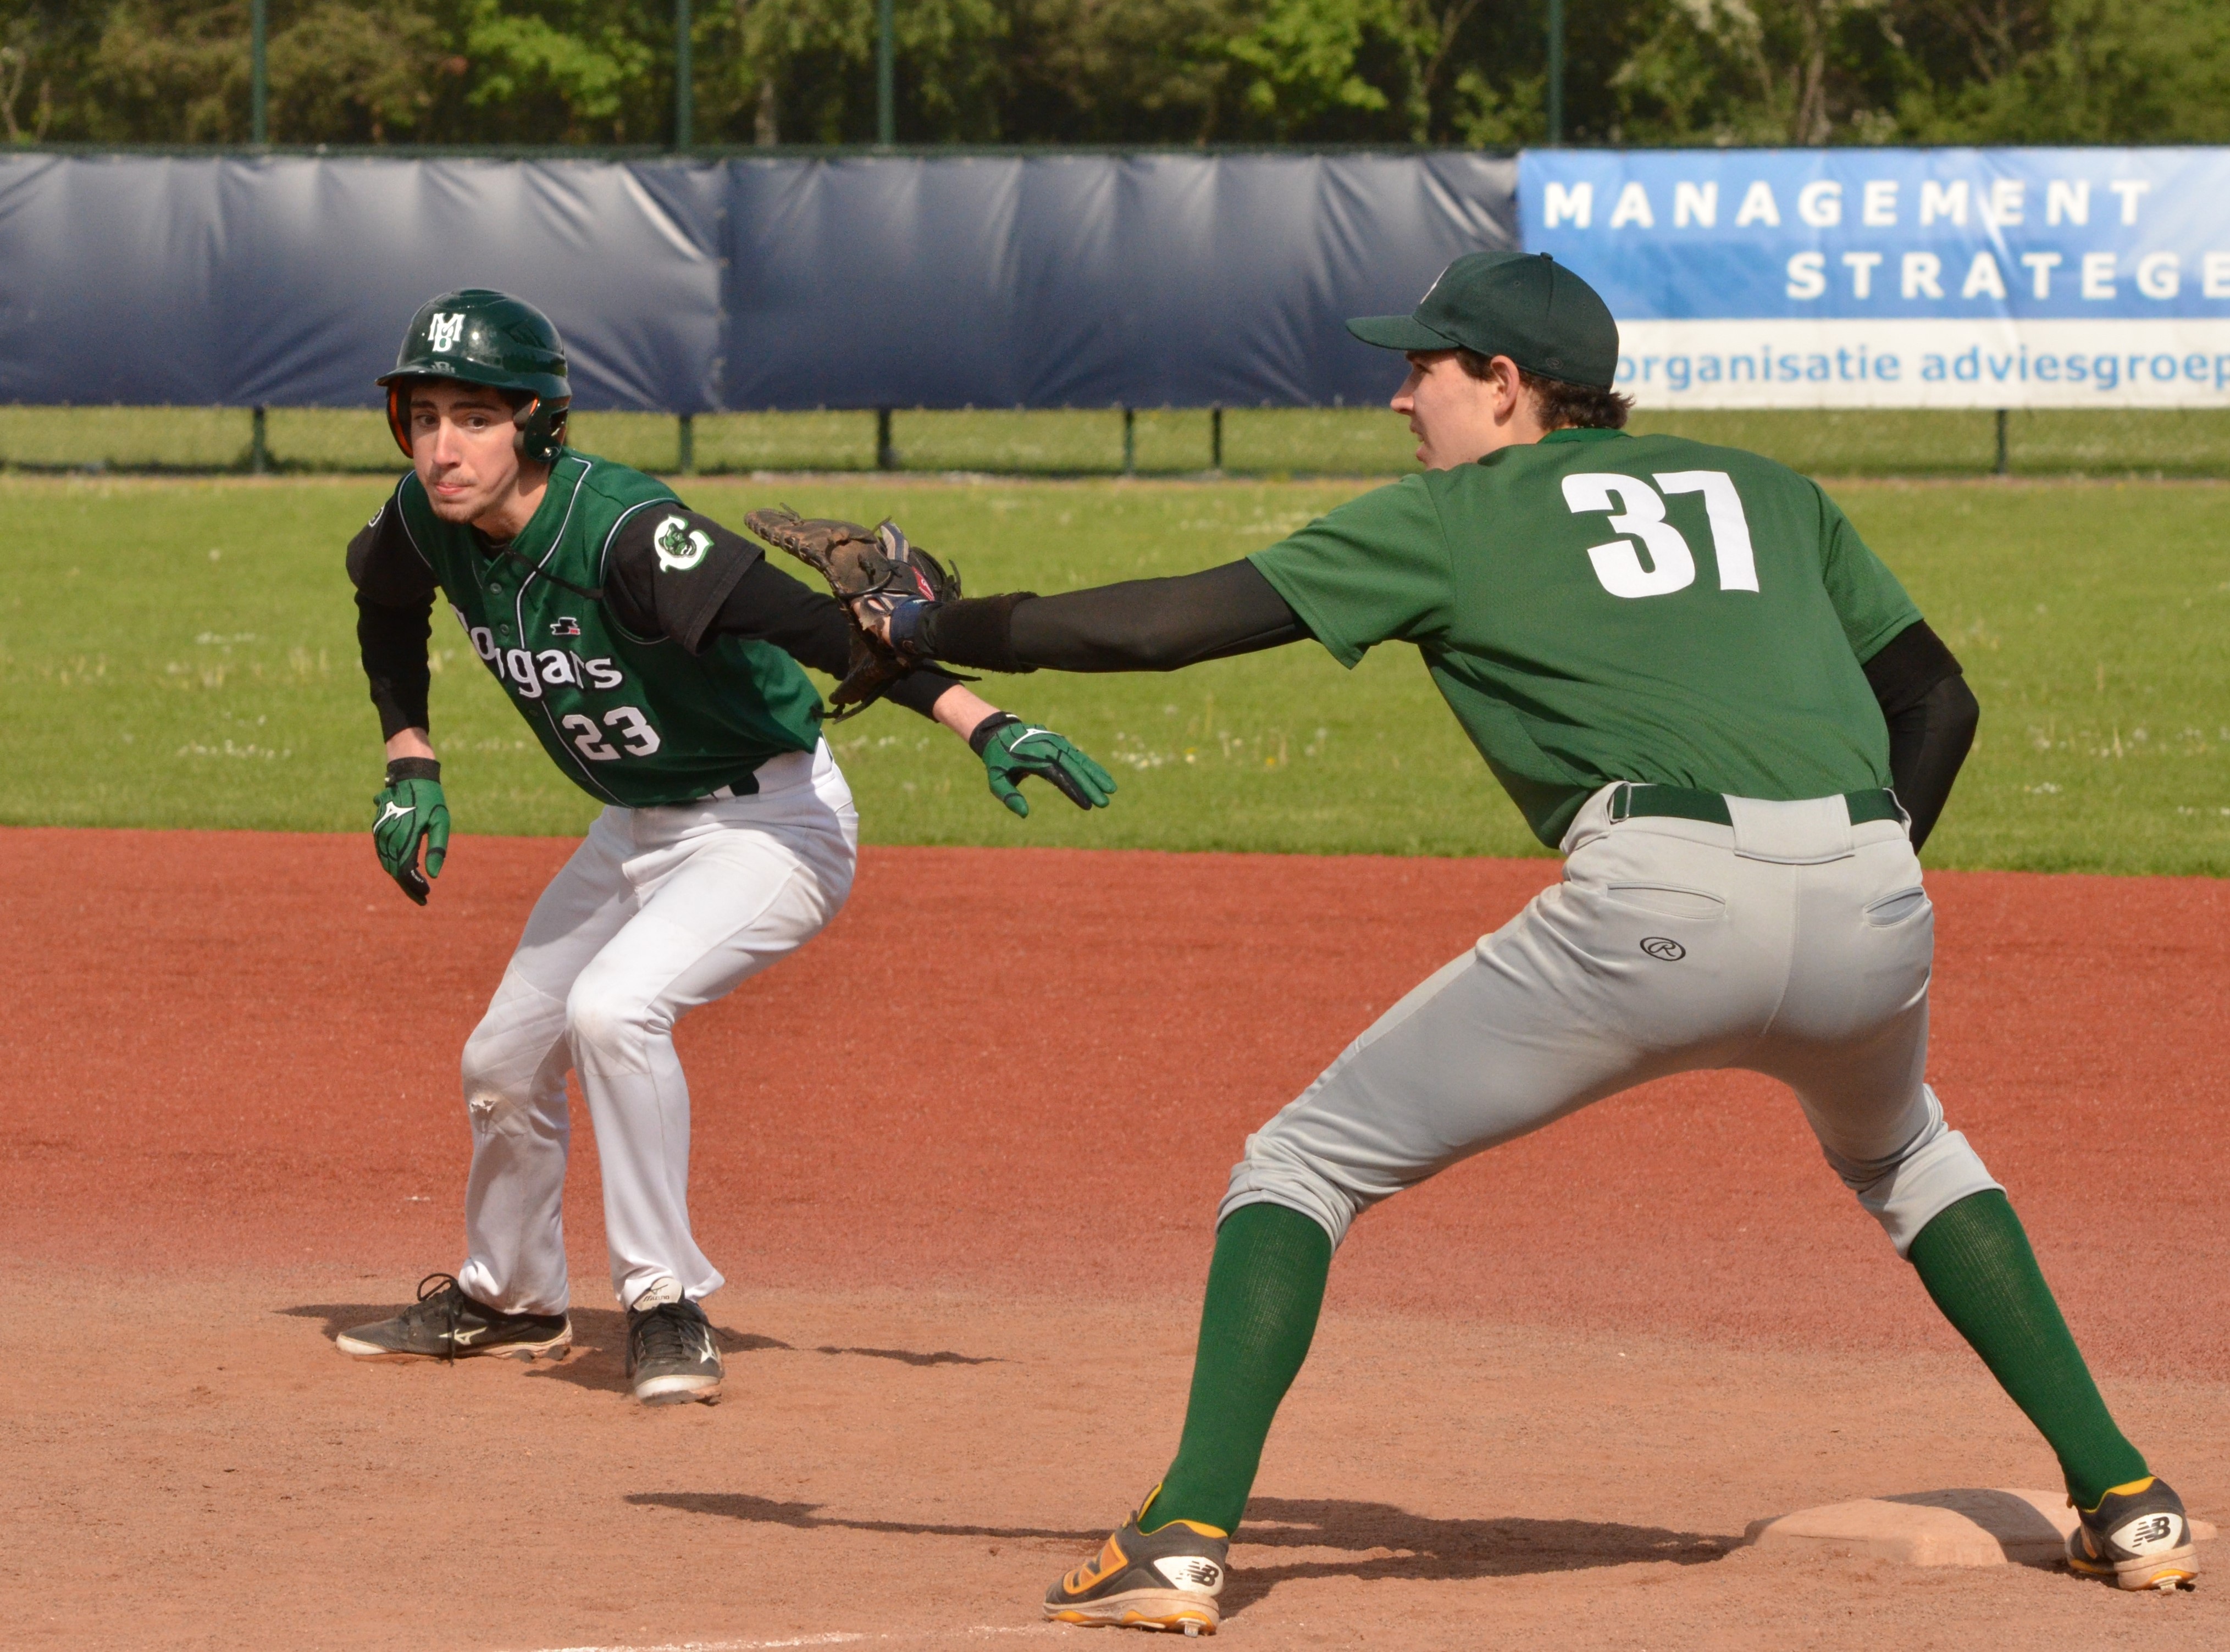
grass, people, baseball, glove, action, baseball field, pitch, gravel, sports, pitcher, contest, base, catch, baseball player, ball game, team sport, infielder, college baseball, bat and ball games, baseball positions, college softball